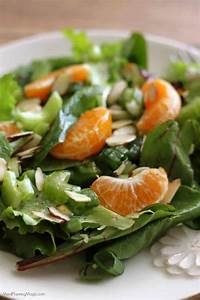
Label: mandarine